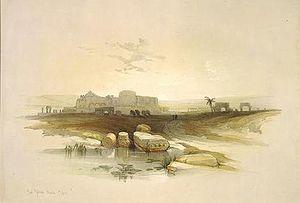
Bayt Jibrin, est un village arabe palestinien qui était situé à 21 km au nord-ouest de la ville d'Hébron. Le village avait une superficie totale de 56 185 dounams, soit 56,1 km².